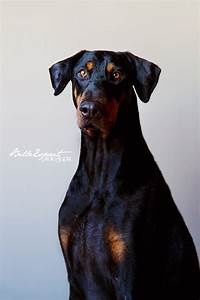
Label: cane